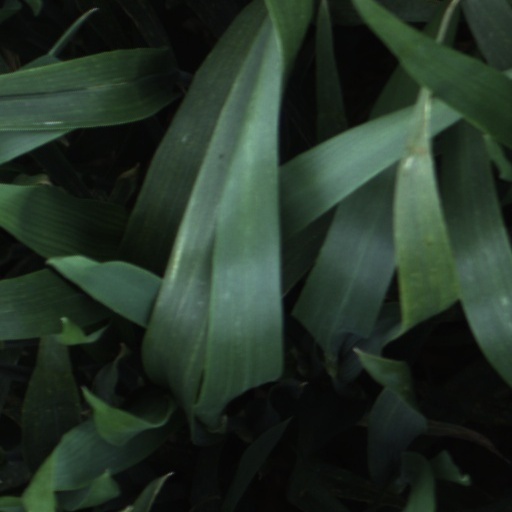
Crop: wheat